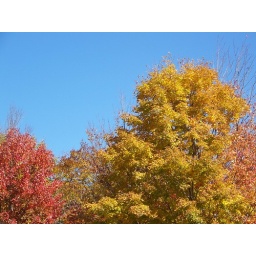
blue sky above all